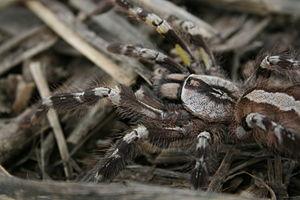
Poecilotheria regalis
Poecilotheriinae est une sous-famille d'araignées mygalomorphes de la famille des Theraphosidae qui regroupe l'unique genre Poecilotheria.